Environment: real
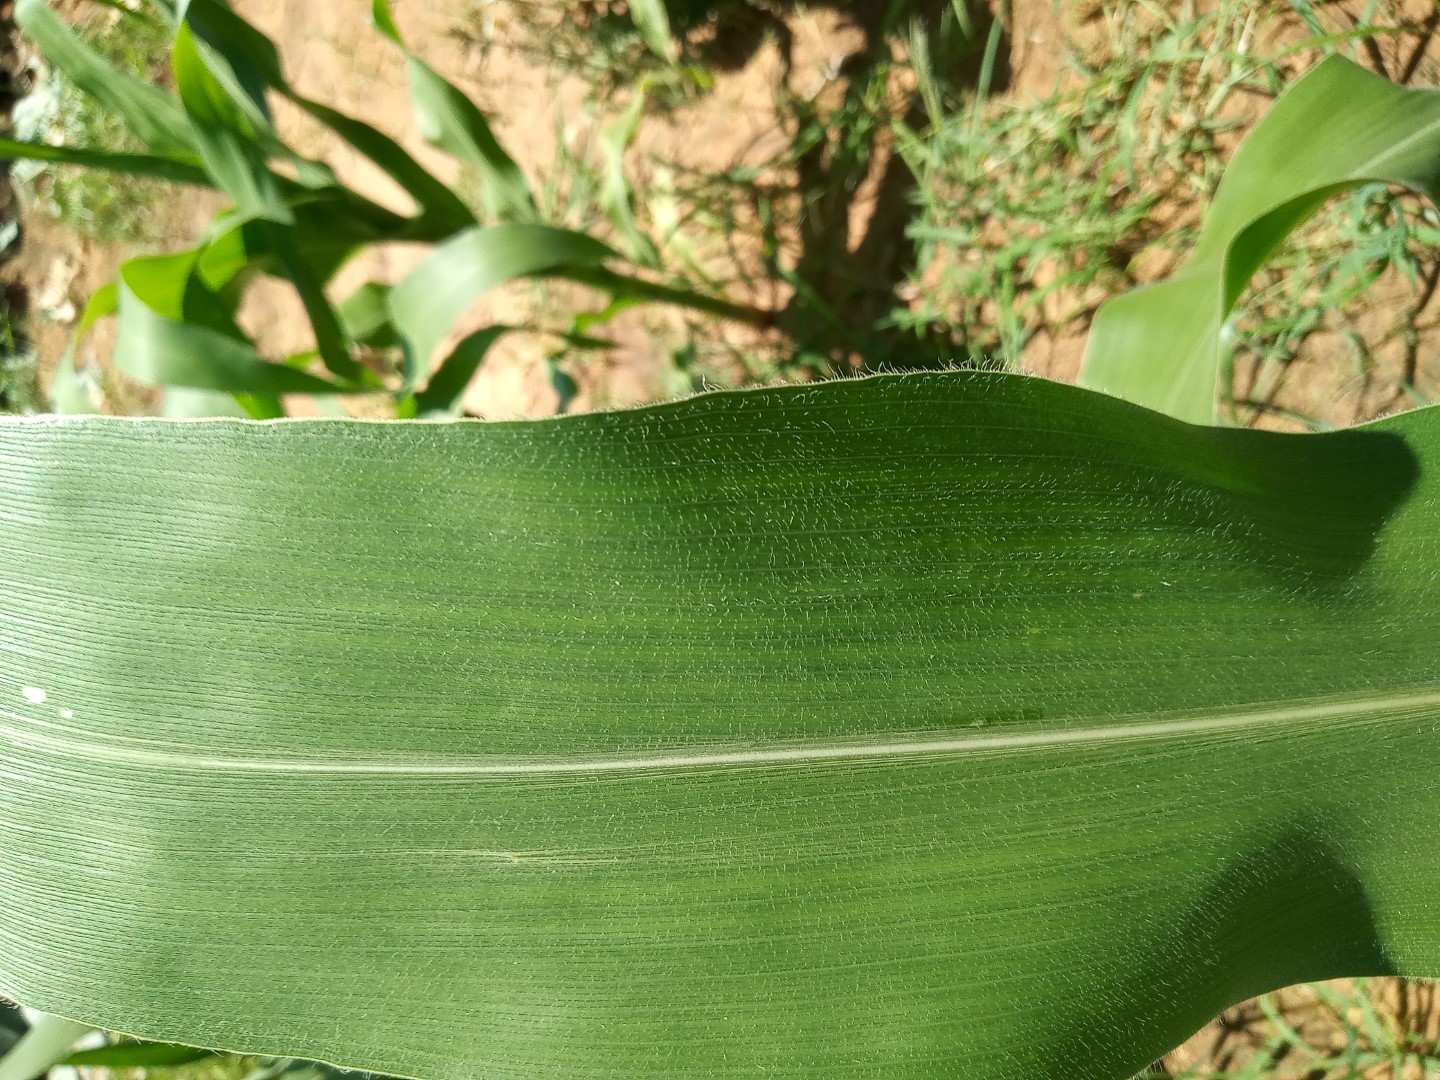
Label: healthy